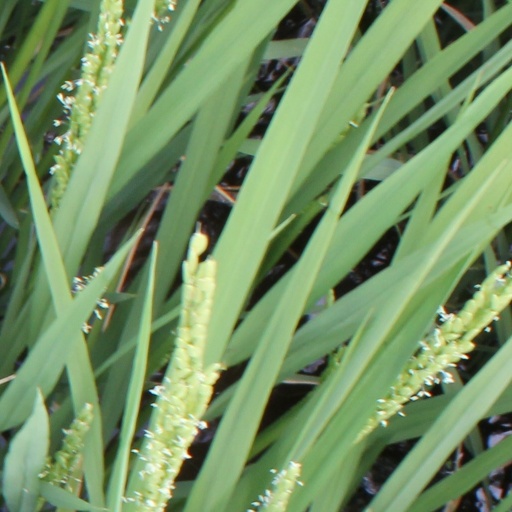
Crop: rice